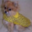
Label: dog